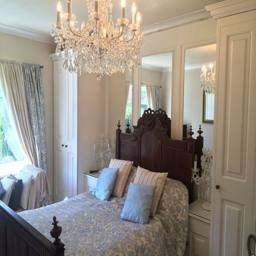
large mirrored panelling for behind the bed : x